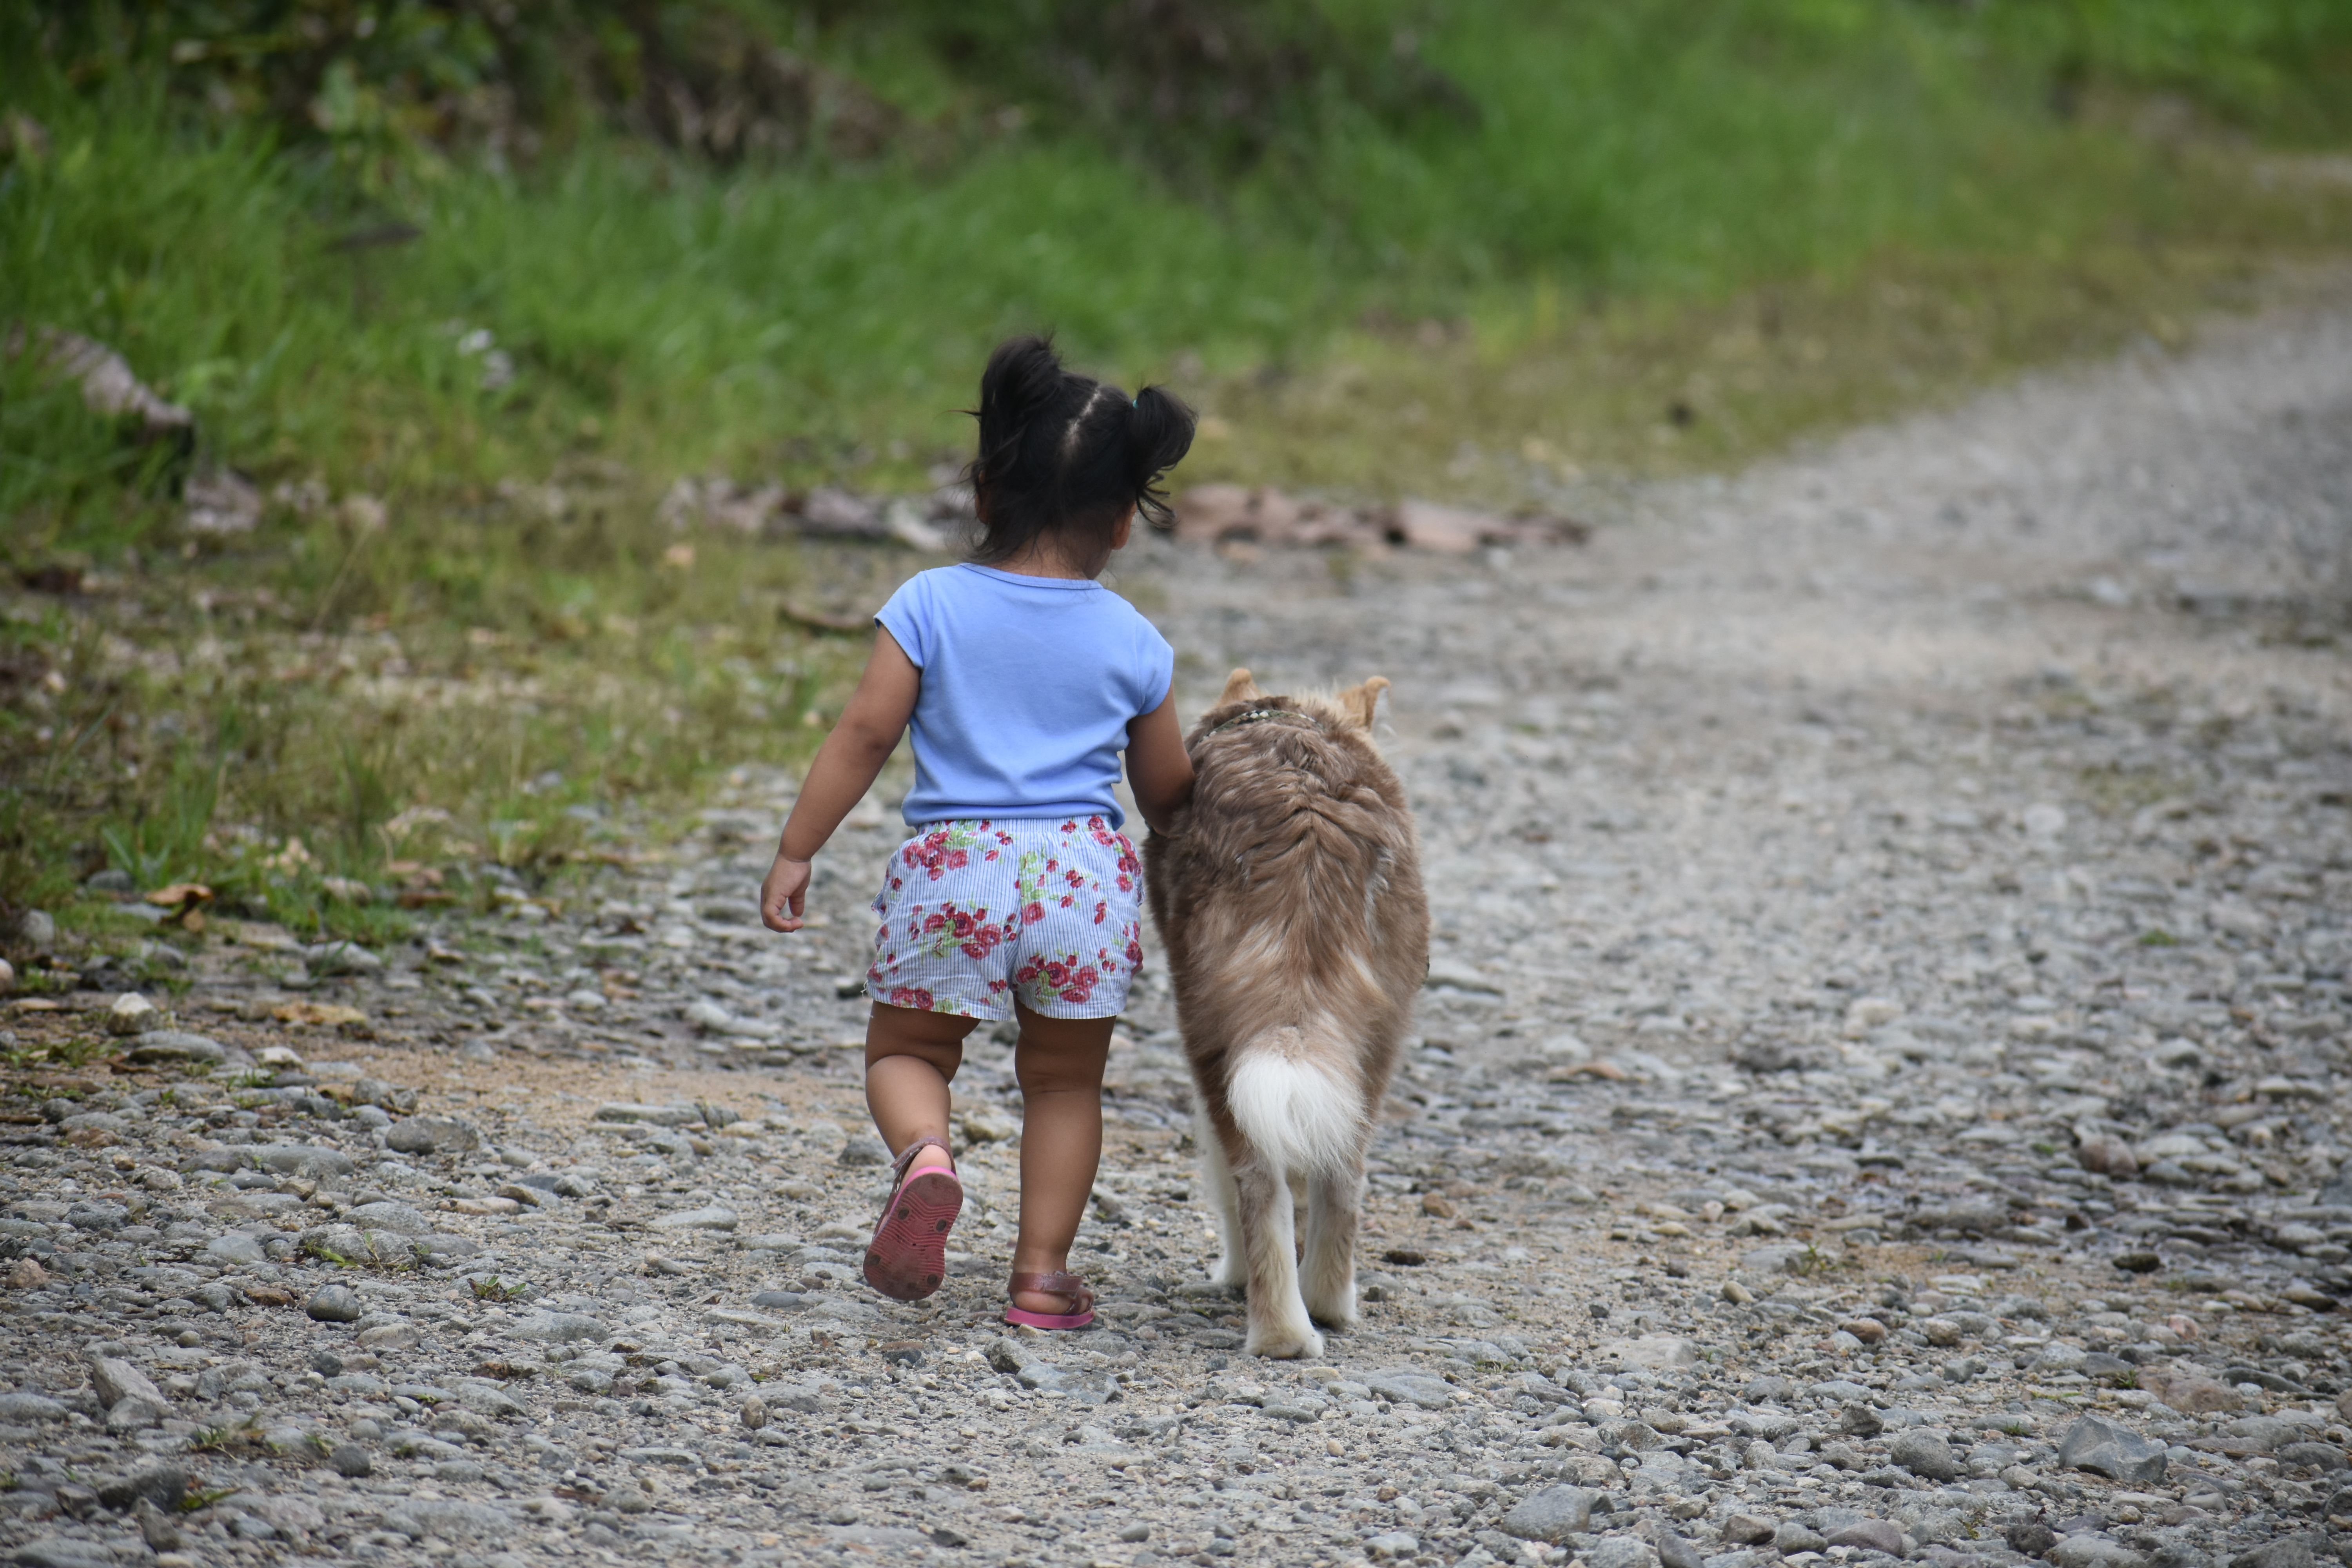
natural, canidae, dog, walking, fun, sporting group, dog walking, vacation, carnivore, recreation, play, adventure, dog breed, fawn